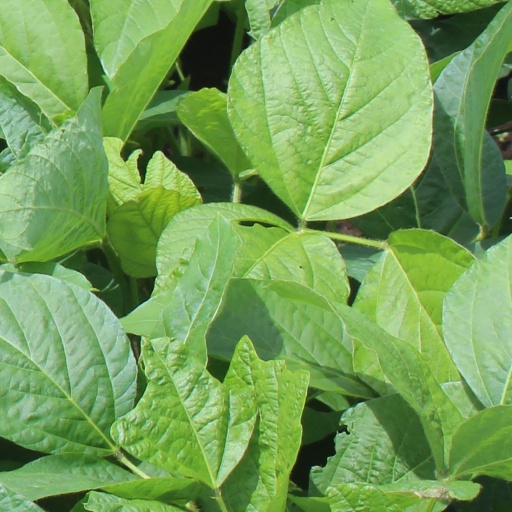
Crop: soybean